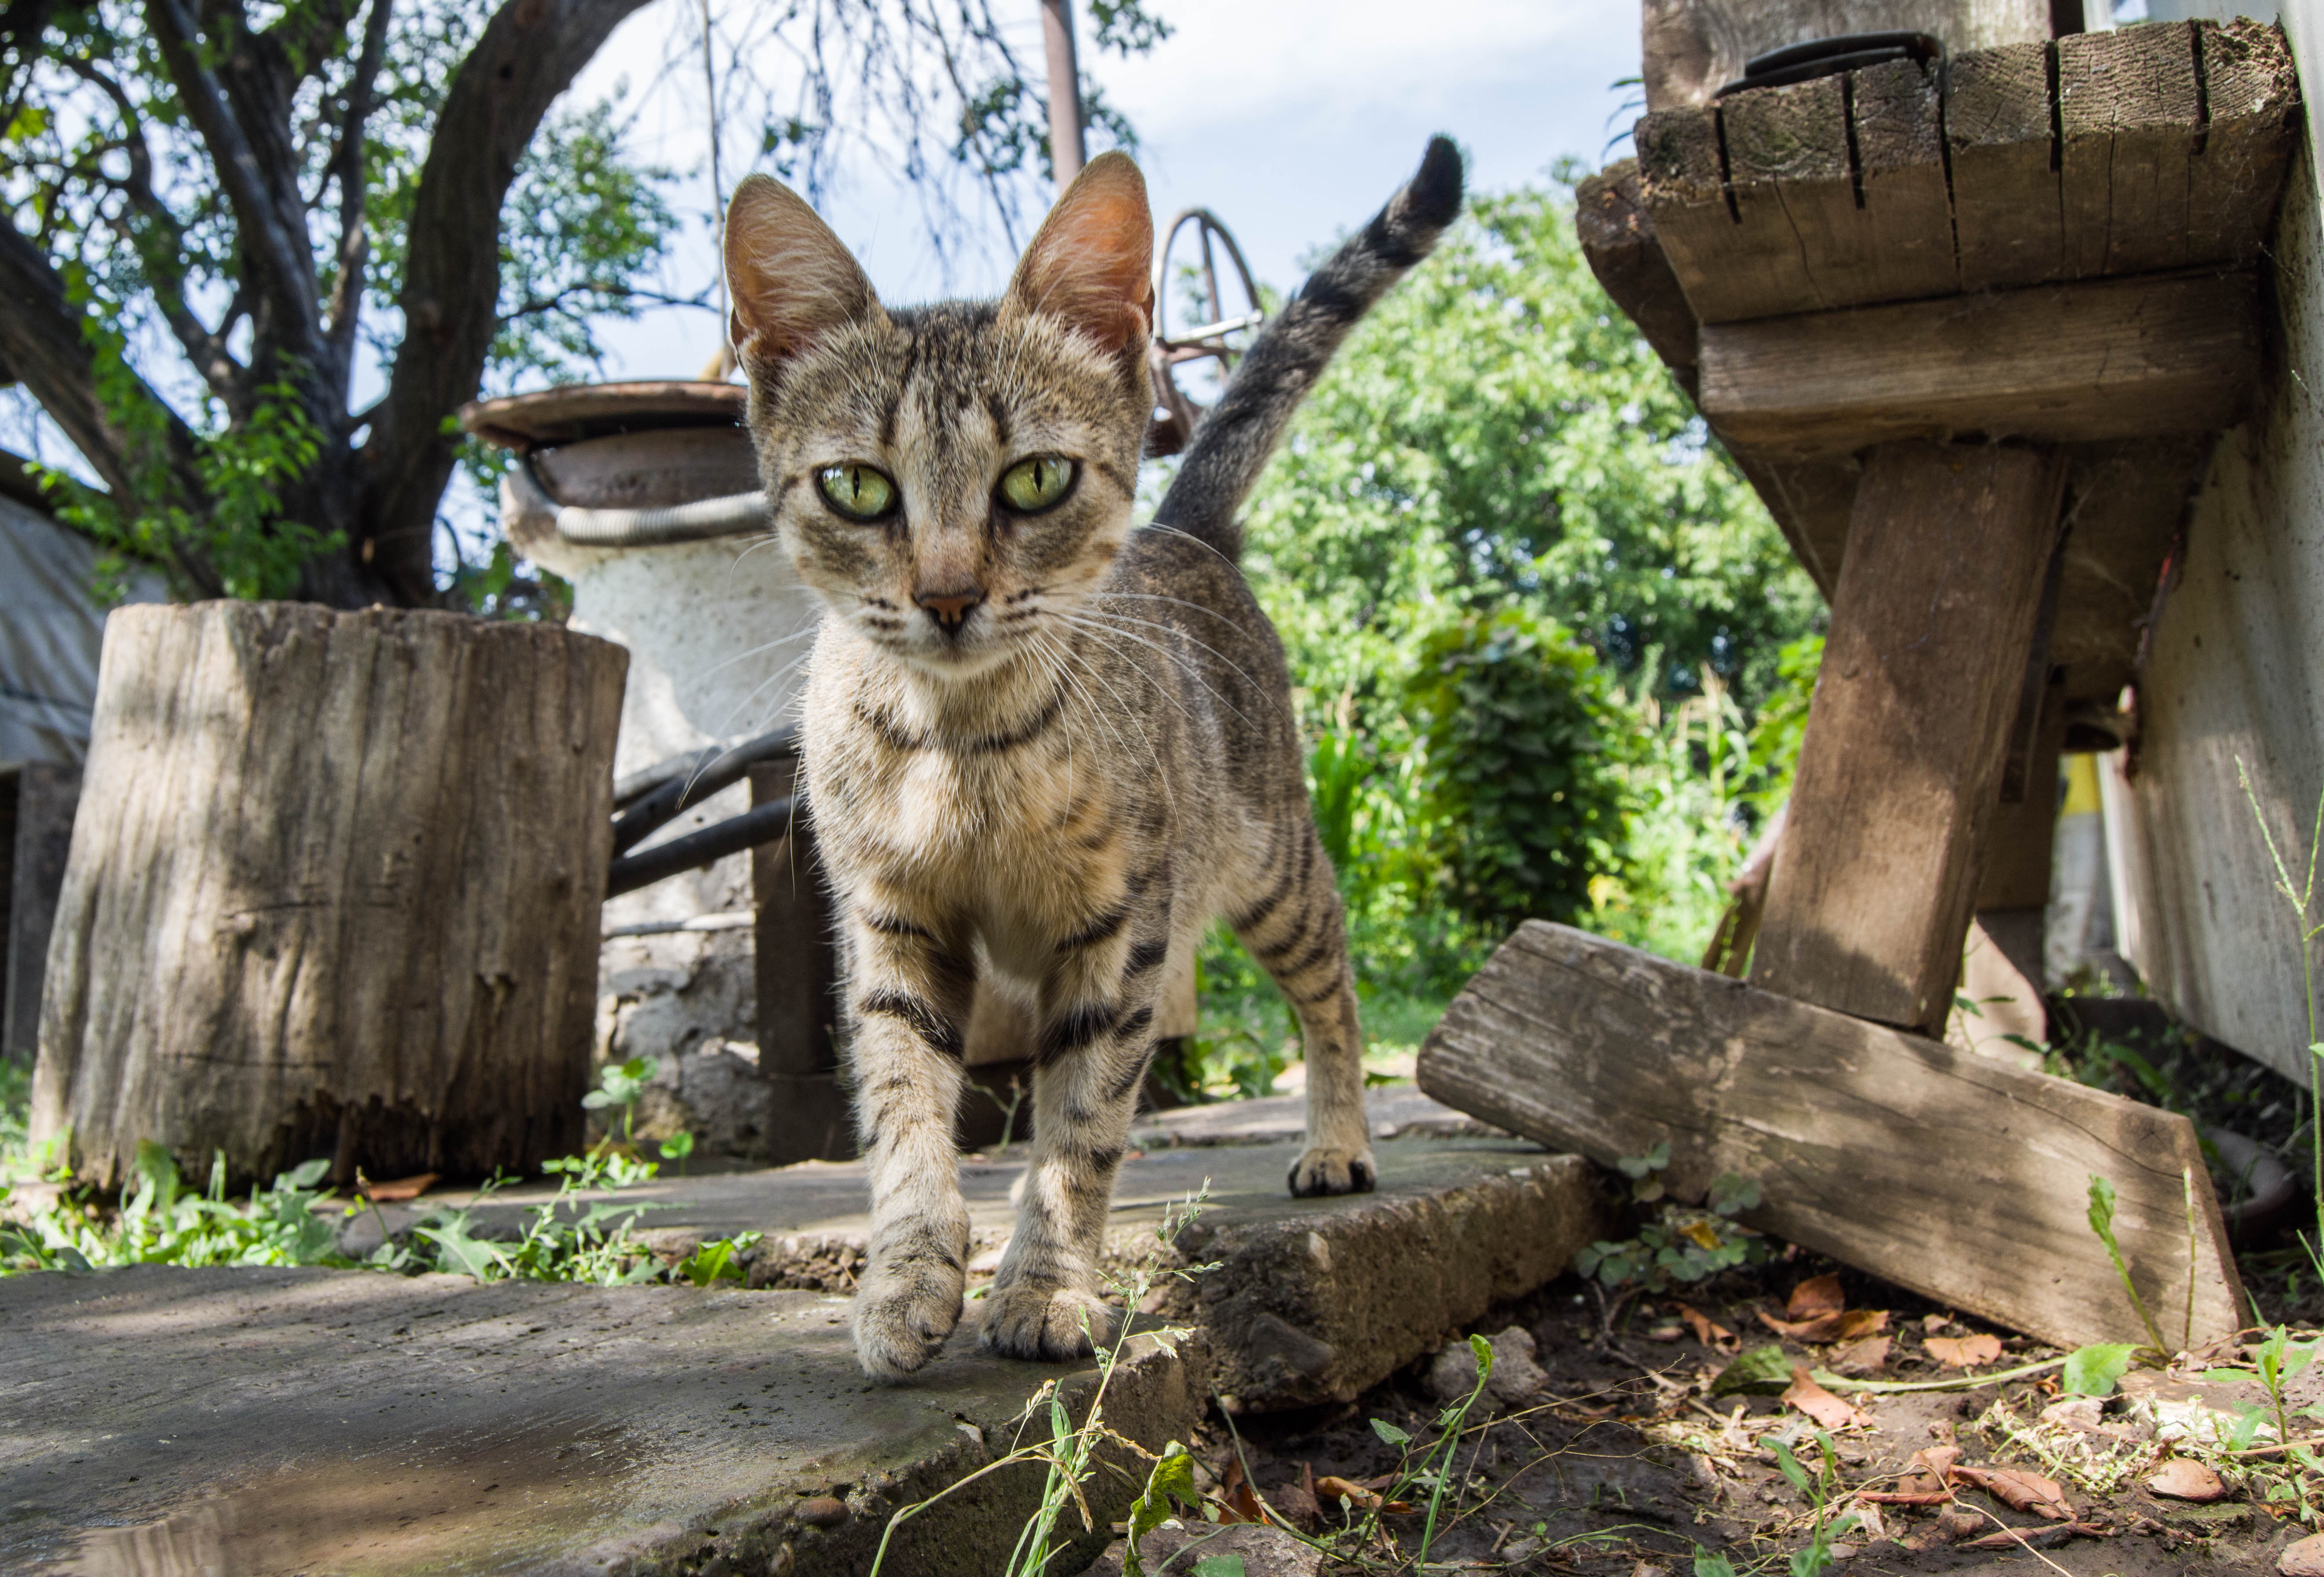
nature, forest, wildlife, wild, mammals, animals, vertebrate, dog, cat, mammal, small to medium sized cats, fauna, cat like mammal, wild cat, lynx, whiskers, bobcat, grass, tree, carnivoran